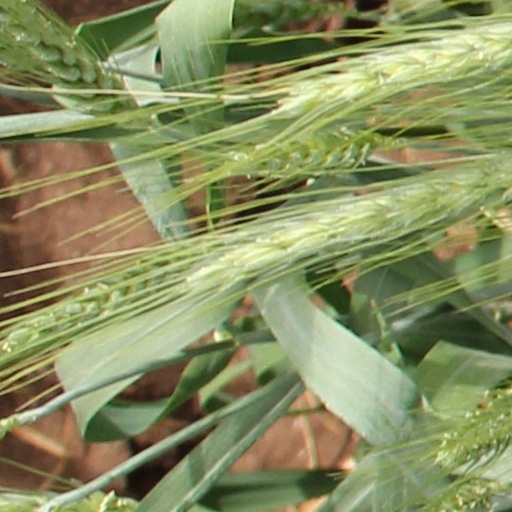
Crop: wheat